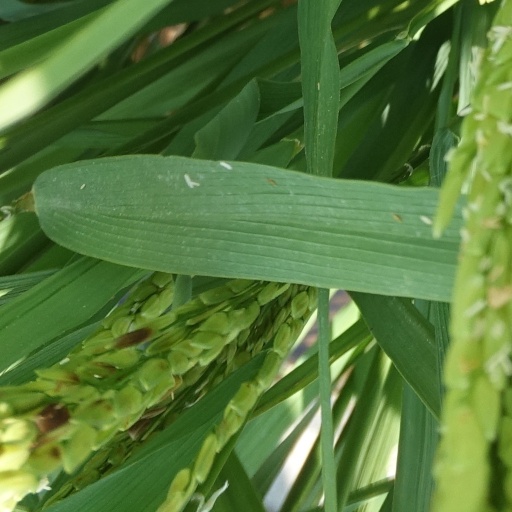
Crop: rice